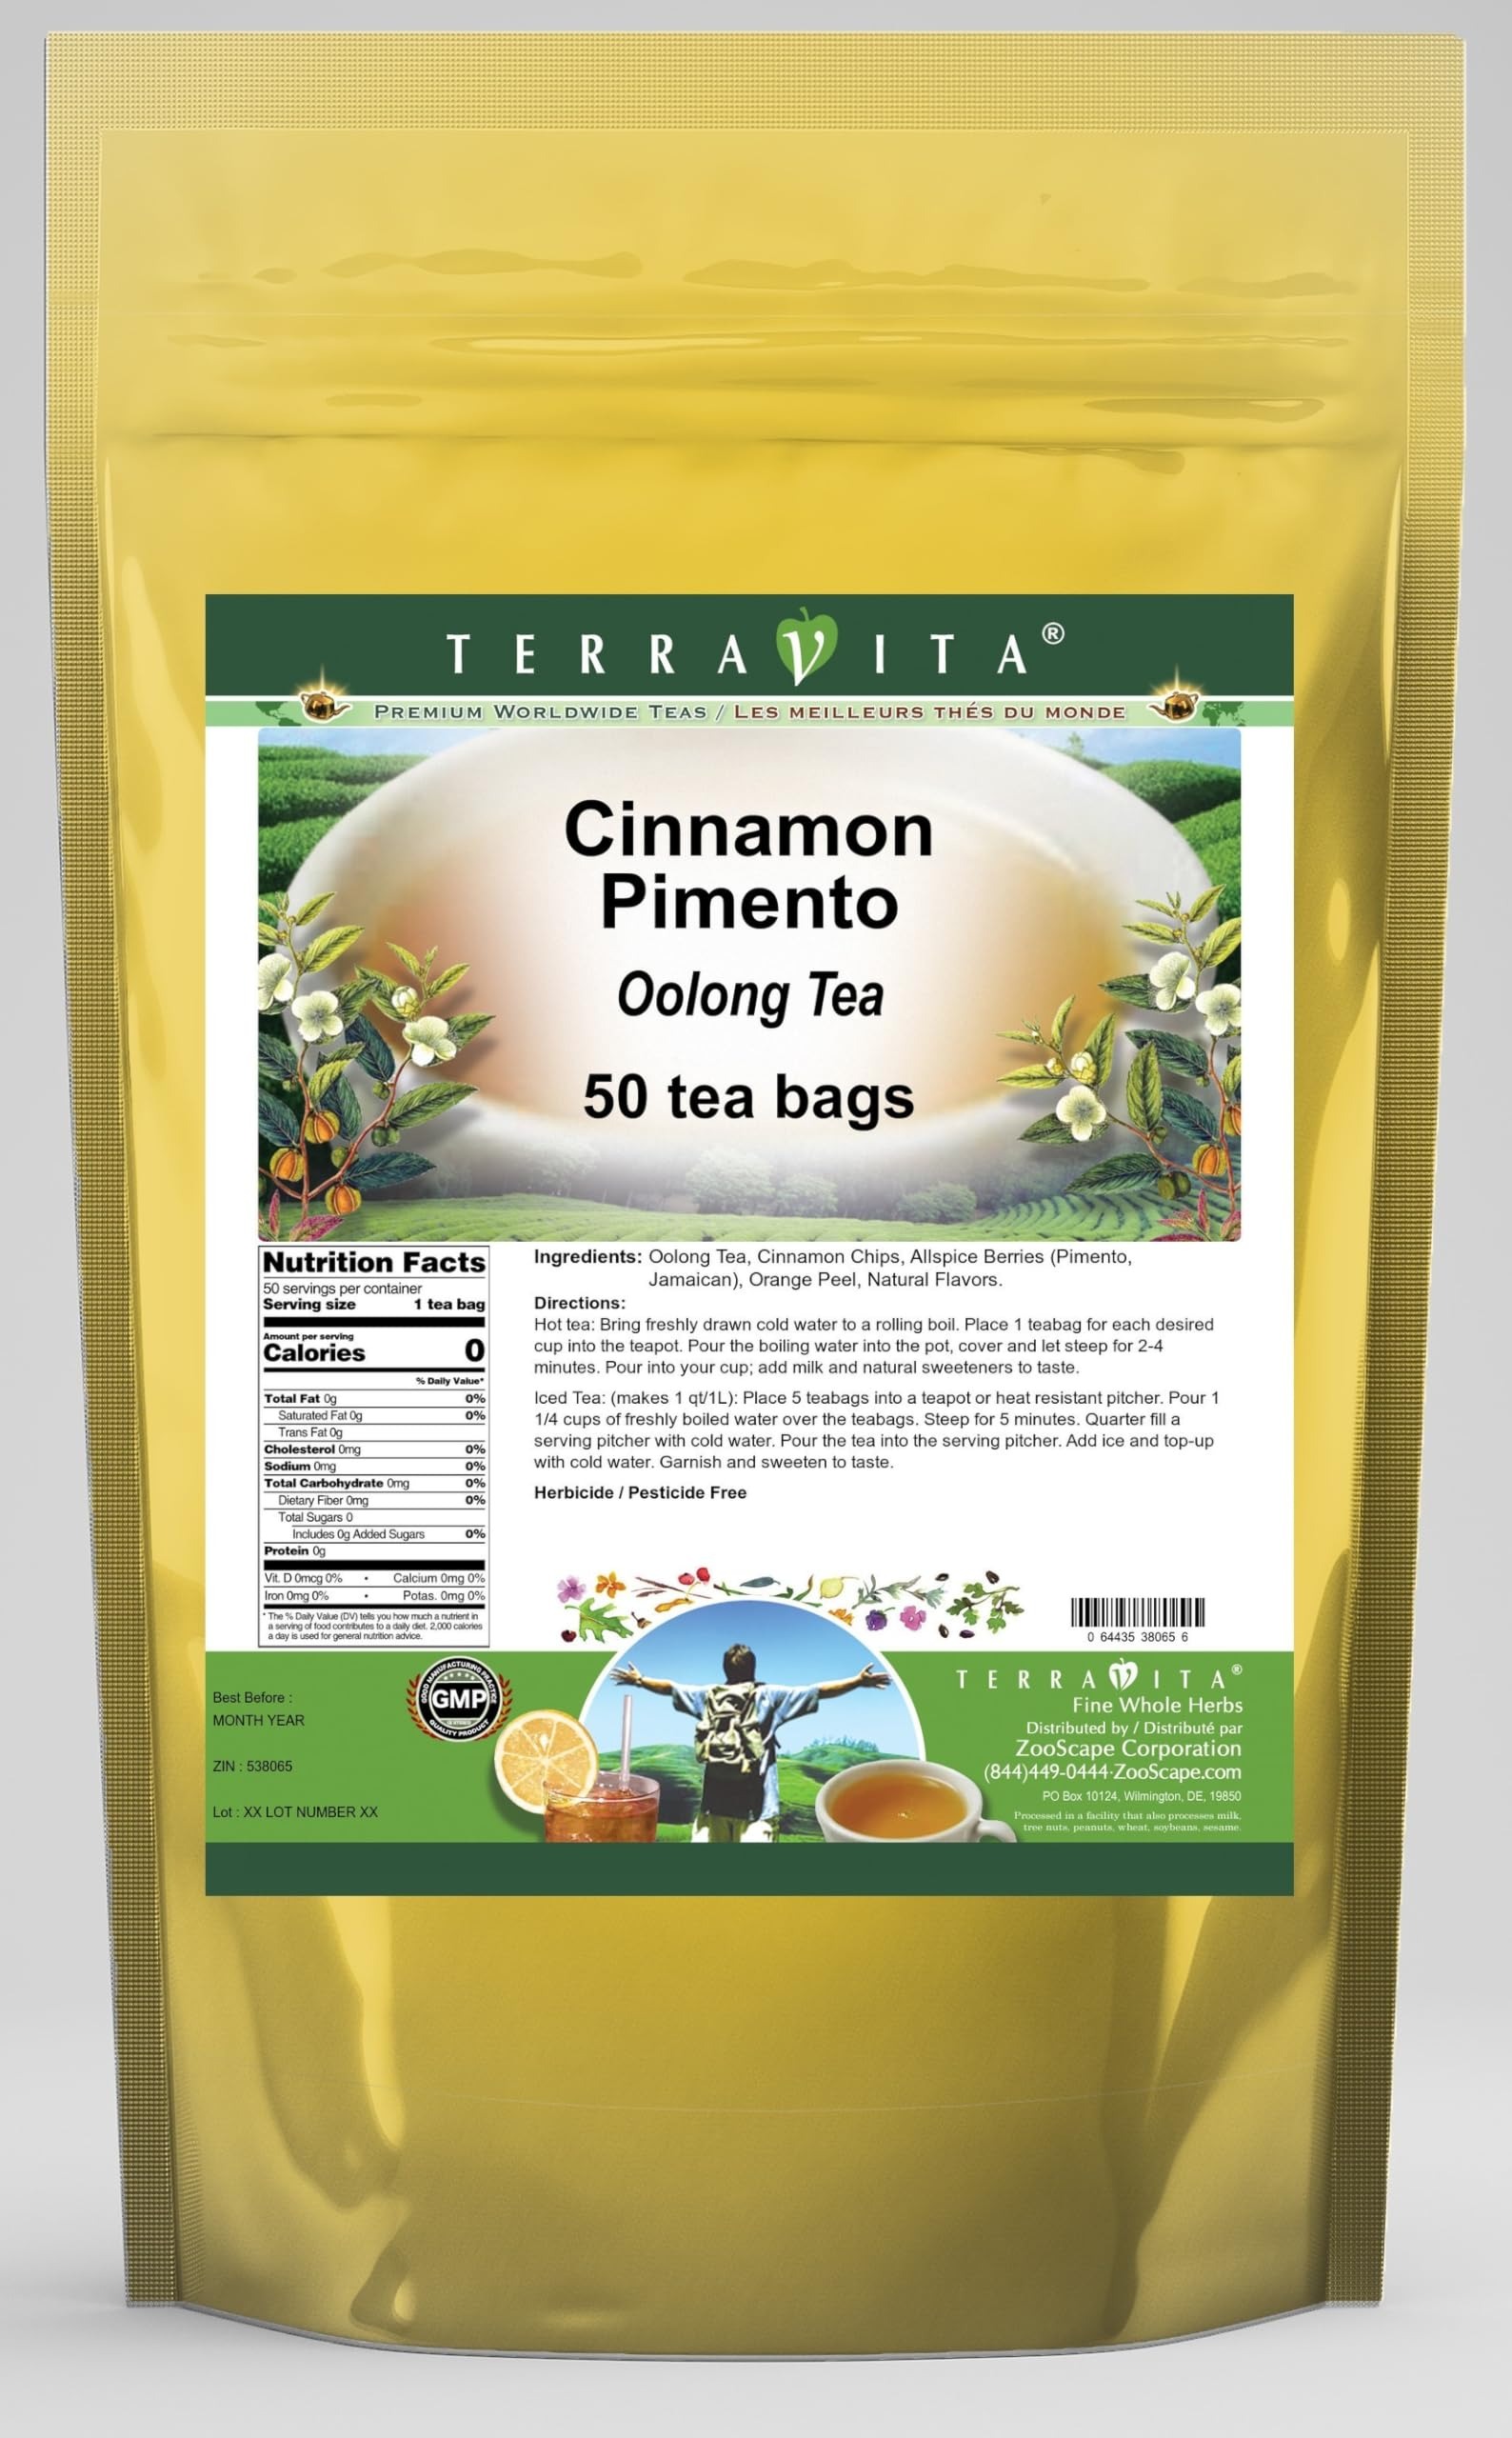
Item Name: Cinnamon Pimento Oolong Tea (50 tea bags, ZIN: 538065)
Bullet Point 1: Our Cinnamon Pimento Oolong Tea is a luxurious flavored Oolong tea with Cinnamon Chips, Allspice Berries (Pimento, Jamaican) and Orange Peel that you can enjoy hot or cold! The Cinnamon Pimento flavor and aroma is wonderful! - Ingredients: Oolong tea, Cinnamon Chips, Allspice Berries (Pimento, Jamaican), Orange Peel and Natural Cinnamon Pimento Flavor.
Bullet Point 2: No fillers.
Bullet Point 3: Manufacturer: TerraVita
Bullet Point 4: Size: 50 tea bags
Bullet Point 5: Oolong Tea Bags - Packed in a convenient upright pouch!
Product Description: Our Cinnamon Pimento Oolong Tea is a luxurious flavored Oolong tea with Cinnamon Chips, Allspice Berries (Pimento, Jamaican) and Orange Peel that you can enjoy hot or cold! The Cinnamon Pimento flavor and aroma is wonderful! - Ingredients: Oolong tea, Cinnamon Chips, Allspice Berries (Pimento, Jamaican), Orange Peel and Natural Cinnamon Pimento Flavor. - Hot tea brewing method: Bring freshly drawn cold water to a rolling boil. Place 1 teabag for each desired cup into the teapot. Pour the boiling water into the pot, cover and let steep for 2-4 minutes. Pour into your cup; add milk and natural sweeteners to taste. - Iced tea brewing method: (to make 1 liter/quart): Place 5 teabags into a teapot or heat resistant pitcher. Pour 1 1/4 cups of freshly boiled water over the teabags. Steep for 5 minutes. Quarter fill a serving pitcher with cold water. Pour the tea into the serving pitcher. Add ice and top-up with cold water. Garnish and sweeten to taste. - TerraVita is an exclusive line of premium-quality, natural source products that use only the finest, purest and most potent ingredients found around the world. TerraVita is hallmarked by the highest possible standards of purity, potency, stability and freshness. All of our products are prepared with the highest elements of quality control, from raw materials through the entire manufacturing process, up to and including the moment that the bottles or bags are sealed for freshness and shipped out to you. Our highest possible standards are certified by independent laboratories and backed by our personal guarantee. - TerraVita exists to meet and ensure your family's health and wellness without the harmful effects of chemicals and health products. We strive to make all of our products affordable and reliable and are constantly sea
Value: 50.0
Unit: Count

Price: 20.08